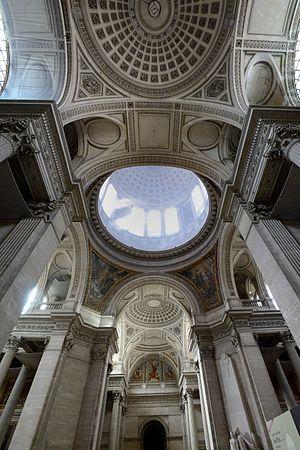
Panthéon, interieur (Classé) This building is indexed in the Base Mérimée, a database of architectural heritage maintained by the French Ministry of Culture,